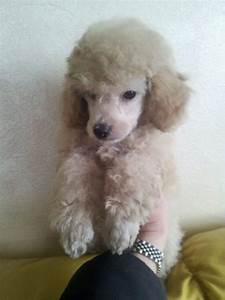
Label: cane